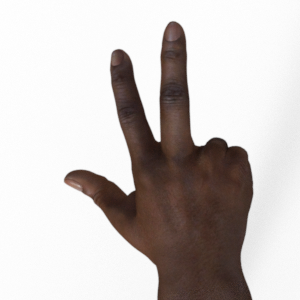
Label: scissors